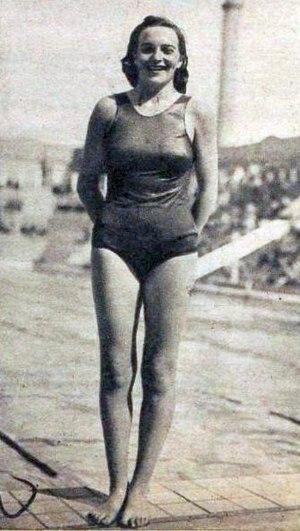
Monique Berlioux en 1943.
Monique Berlioux, née le 22 décembre 1923 à Metz et morte le 27 août 2015 à Azay-le-Brûlé, est une championne de natation des années 1940 et du début des années 1950, devenue dirigeante dans les institutions du sport international. Elle a notamment occupé pendant seize ans le poste de directrice générale du Comité international olympique.
Cette page concerne les événements qui se sont produits durant l'année 1923 en Lorraine.